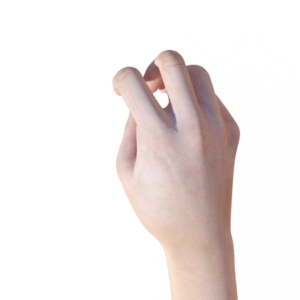
Label: rock